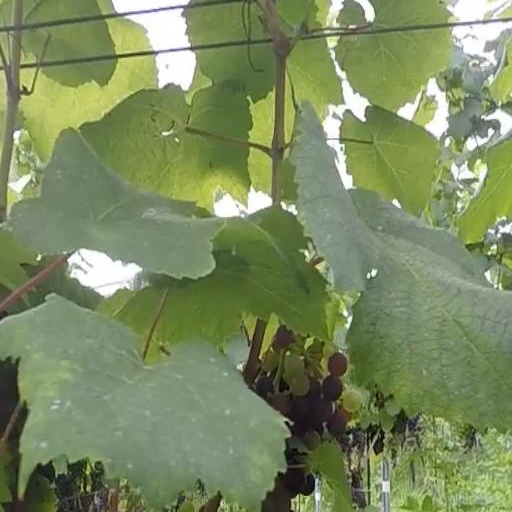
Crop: grape